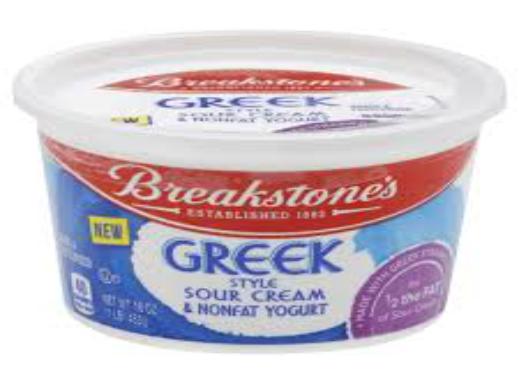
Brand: Breakstone's
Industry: Food